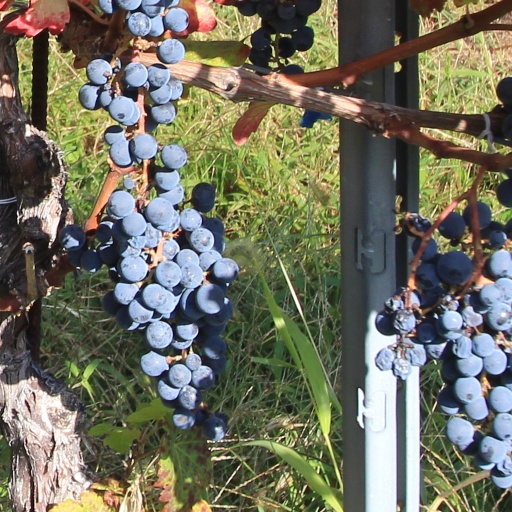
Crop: grape